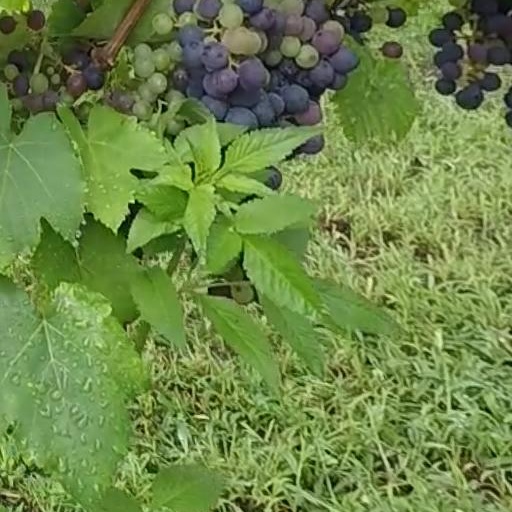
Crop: grape